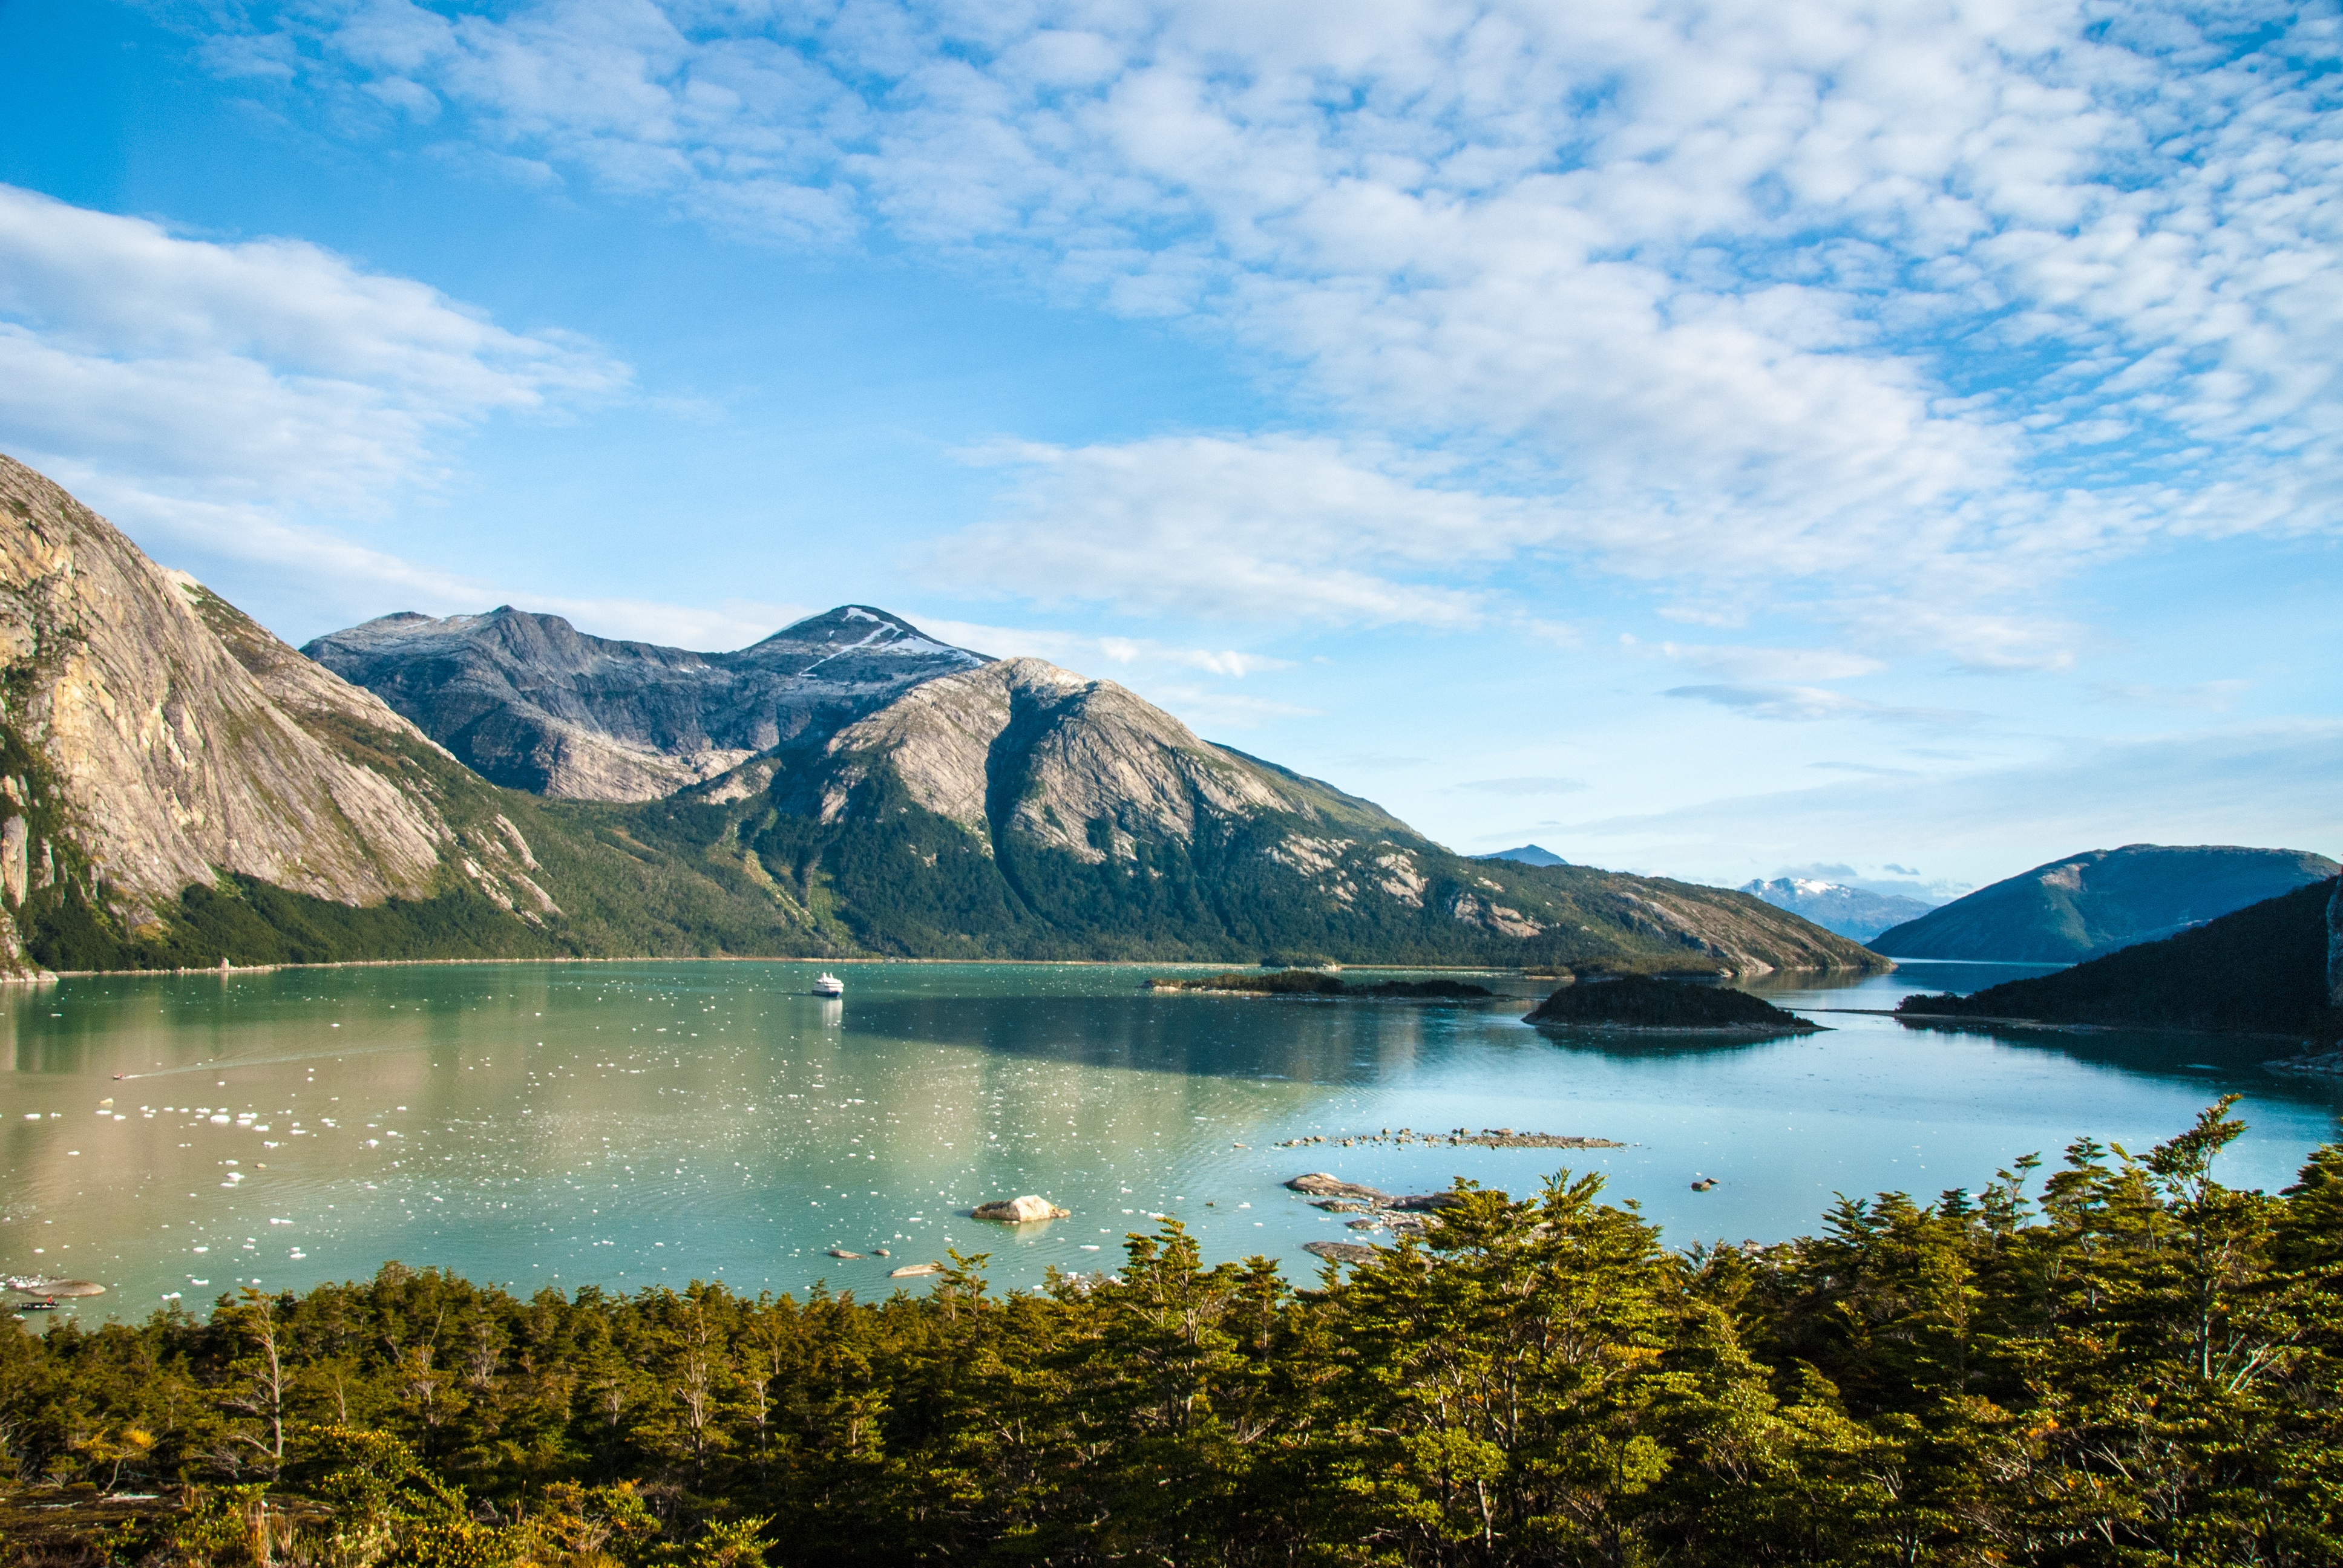
landscape, sea, nature, mountain, cloud, lake, mountain range, travel, reflection, bay, fjord, reservoir, highland, chile, body of water, cruise, loch, patagonia, landform, geographical feature, mountainous landforms, glacial landform